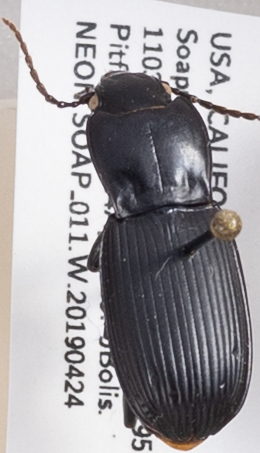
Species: Pterostichus serripes
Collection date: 2019-04-24
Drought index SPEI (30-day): -0.27
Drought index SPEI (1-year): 0.17
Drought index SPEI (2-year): -0.32